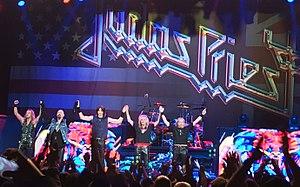
Judas Priest est un groupe de heavy metal traditionnel britannique, originaire de Birmingham. Fondé en 1969 par le guitariste K. K. Downing et le bassiste Ian Hill, Judas Priest est l'un des groupes les plus influents de la scène heavy metal, notamment grâce à la voix au registre très étendu du chanteur Rob Halford, à son style musical caractérisé par l'utilisation de deux guitaristes solistes, et à ses performances scéniques hautes en pyrotechnie. Il est aussi reconnu comme l'un des leaders de la new wave of British heavy metal.